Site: brandenburg
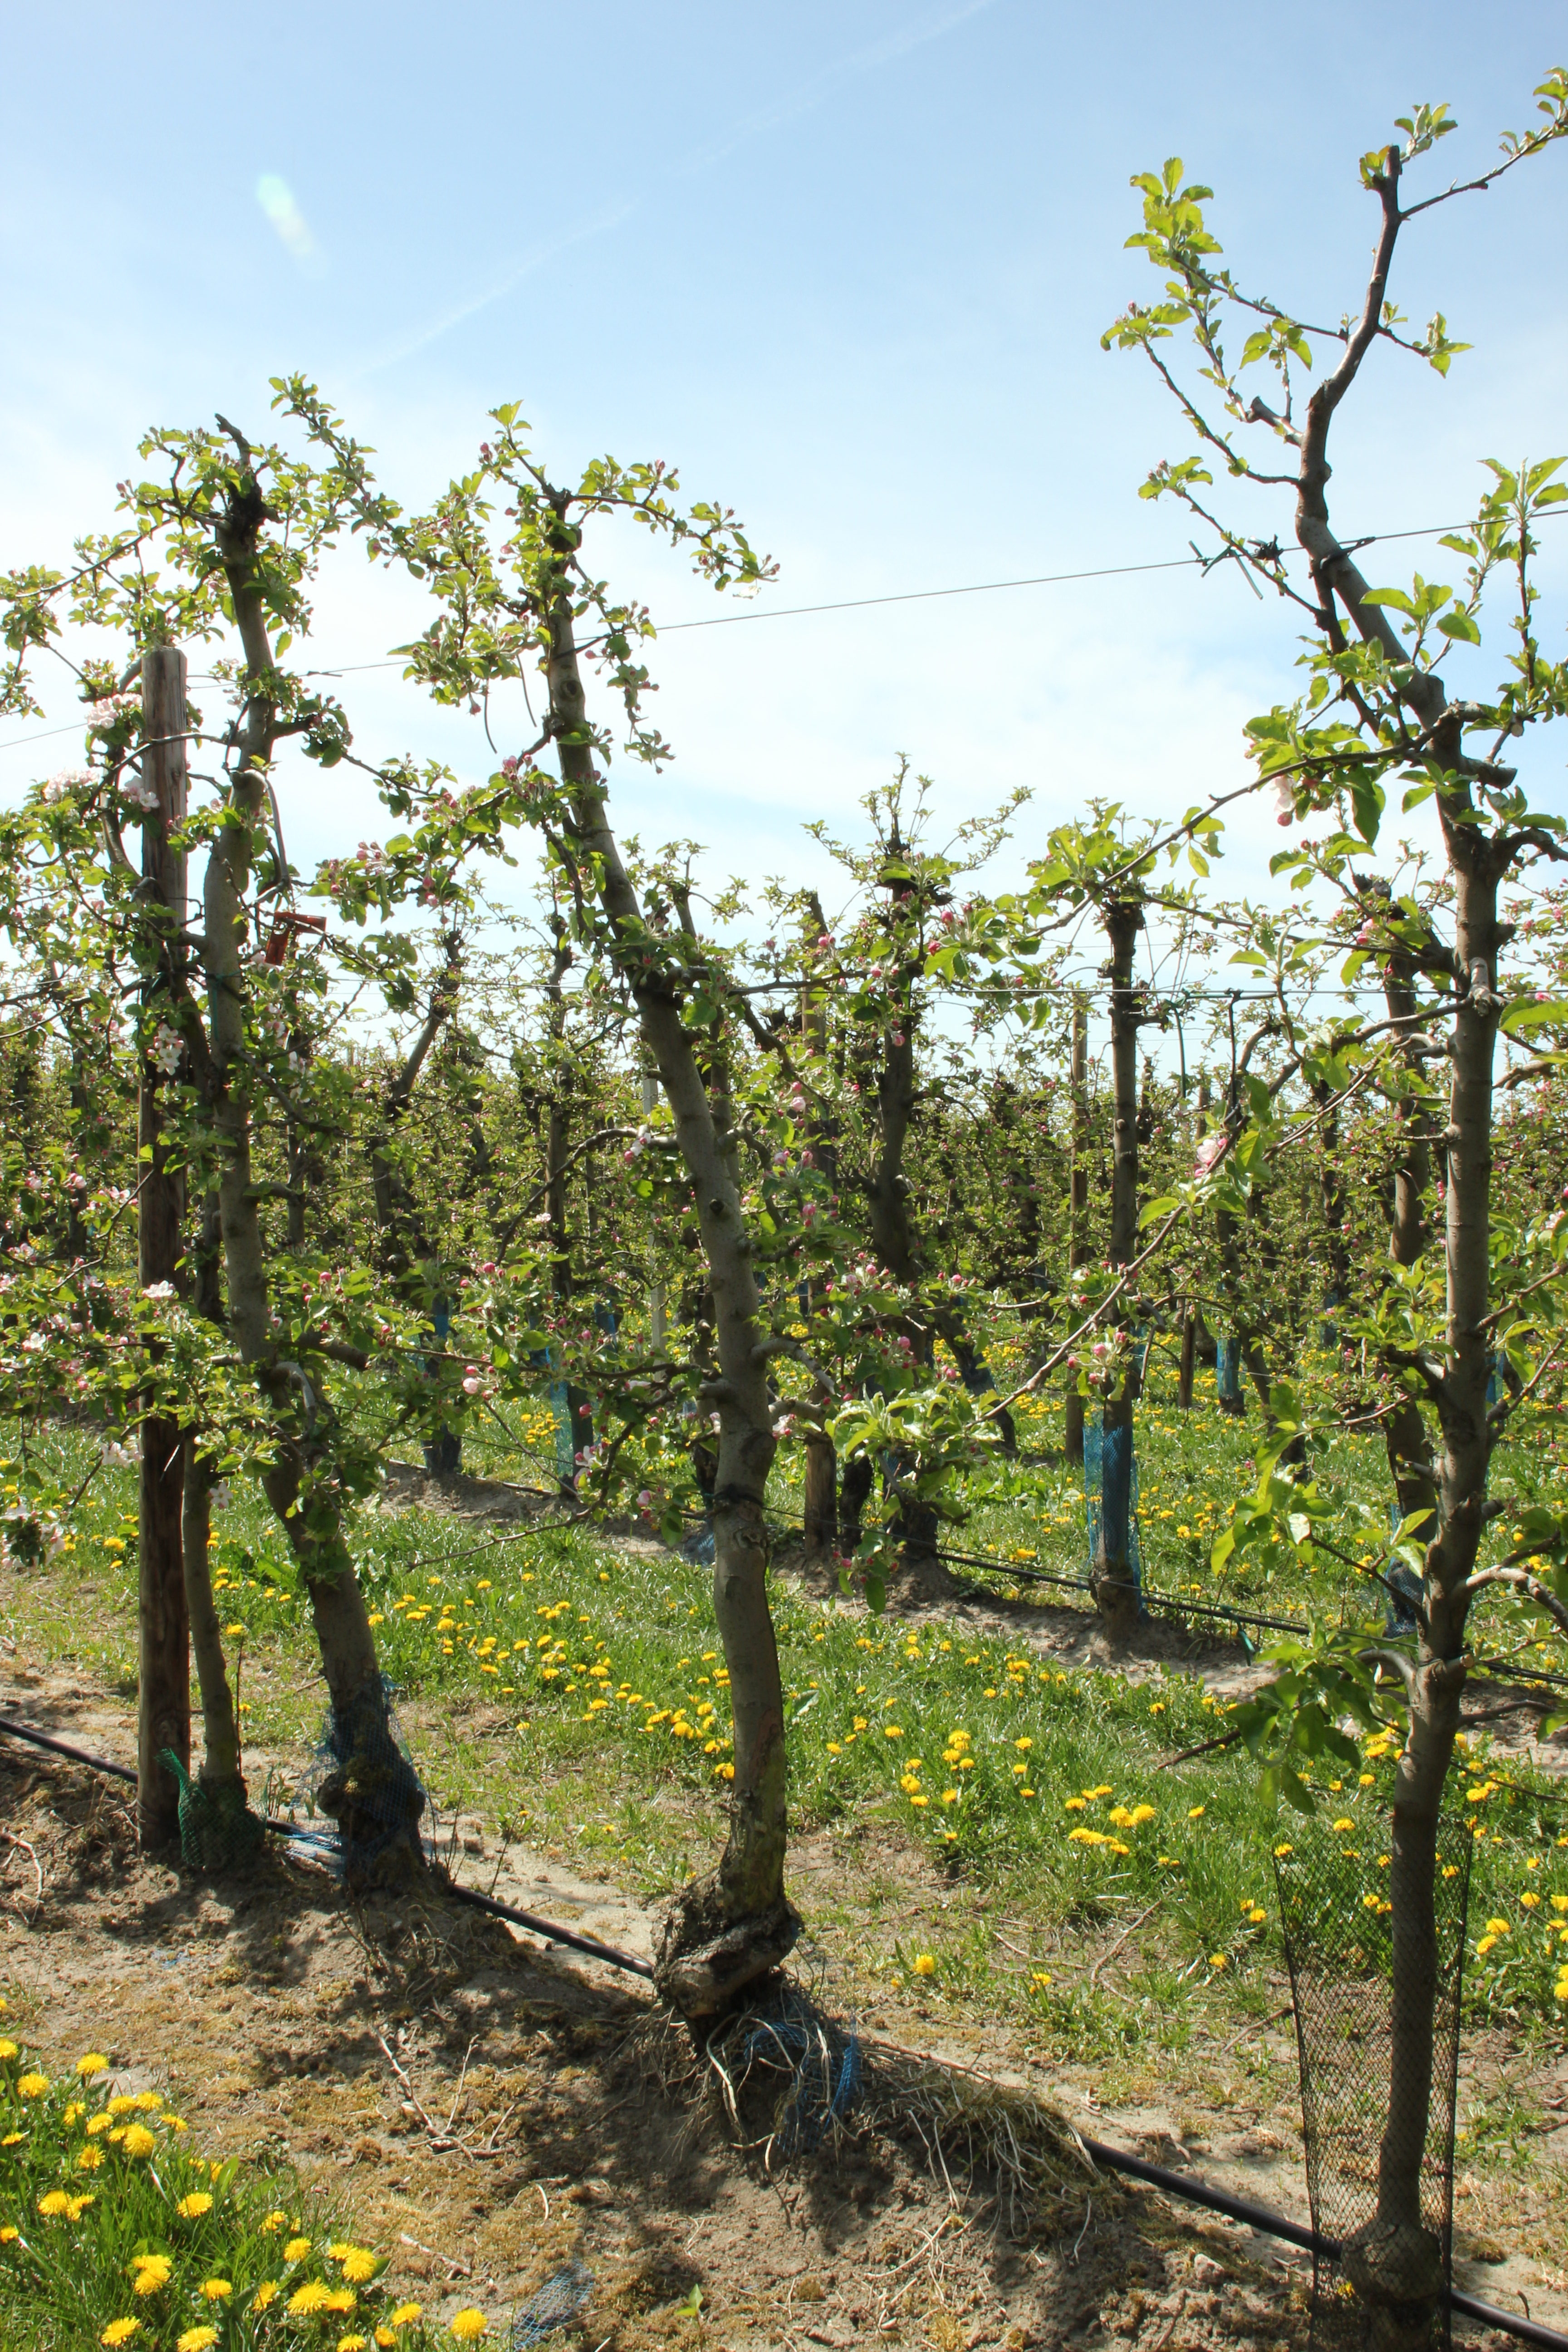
Growth stage (BBCH 57): Inflorescence emergence